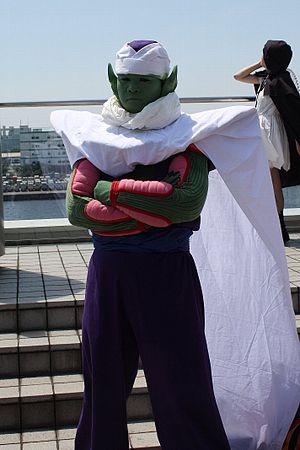
Piccolo, également connu sous les noms de Piccoro et Satan Petit-Cœur ou sous le pseudonyme de Daemon Junior, est un personnage de fiction créé par Akira Toriyama dans le manga Dragon Ball en 1984. Il apparaît pour la première fois le 9 février 1988 dans le Weekly Shōnen Jump.